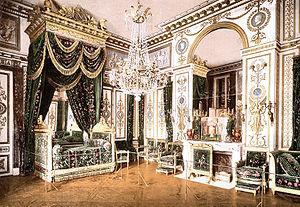
Une chambre à coucher, ou plus usuellement chambre, est la pièce d'une habitation destinée à assurer le sommeil ou le repos de l'habitant, et qui comporte en principe au moins un lit.
Le château de Fontainebleau est un château royal de styles principalement Renaissance et classique, près du centre-ville de Fontainebleau, à une soixantaine de kilomètres au sud-est de Paris, en France. Les premières traces d'un château à Fontainebleau remontent au XIIᵉ siècle. Les derniers travaux sont effectués au XIXᵉ siècle.